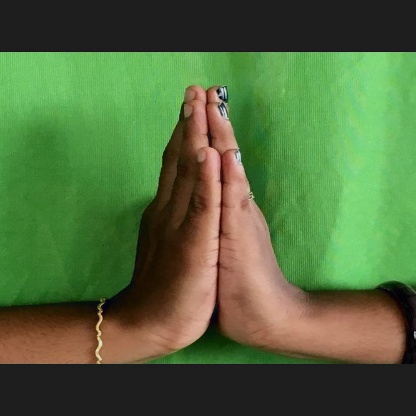
Mudra: Anjali